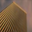
Label: skyscraper